Naalu Policeum Nalla Irundha Oorum

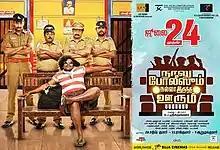
Poster

Naalu Policeum Nalla Irundha Oorum is a 2015 Indian Tamil-language comedy film written and directed by Srikrishna. The film stars Arulnithi and Remya Nambeesan while Bagavathi Perumal, Singampuli, Rajkumar, and Yogi Babu play supporting roles. The film was highly panned by critics for its poor story and screenplay. The film failed to perform well at the box office. It is loosely based on the British film "Ask a Policeman" (1939) and the Swedish film "Kopps" (2003).